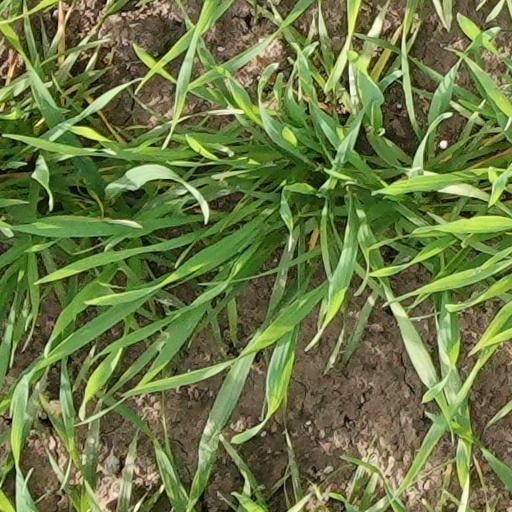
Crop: wheat